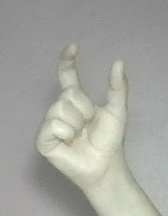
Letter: nun